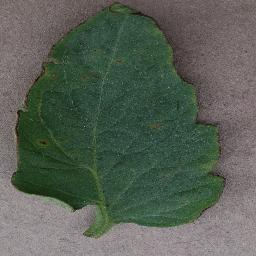
Label: Tomato___Bacterial_spot